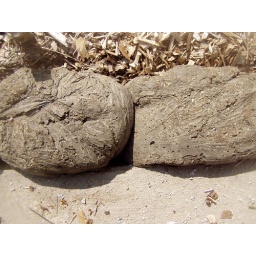
These are rocks after two days in bag molds. They should get lighter as they dry out more.